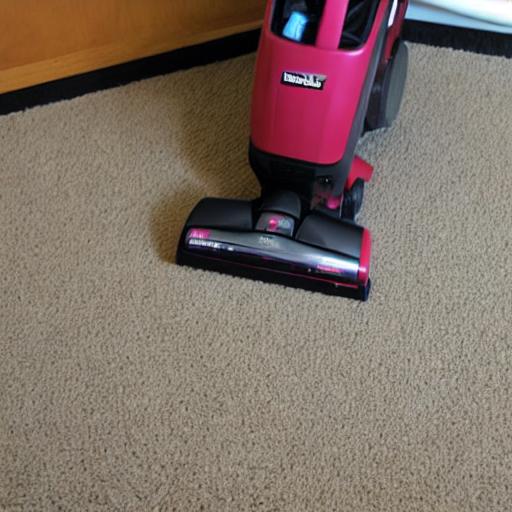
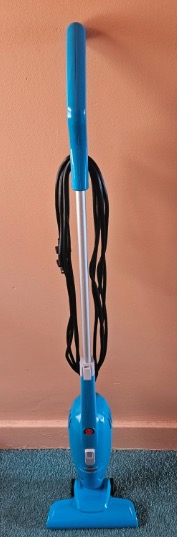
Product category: items_vacuum
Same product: no